Food rescue

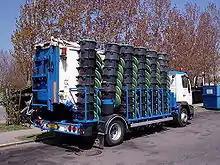
A food-waste collection truck fills approximately 40 bins with food waste collected from large kitchens. This food will later be turned into nourishment pills for pigs.

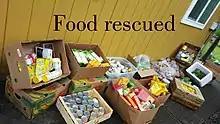
Food with no expiration dates but just past the 'best by' date by a couple months rescued from going to landfill and distributed to people who needed and wanted it

Organizations can donate both non-perishable and unspoiled perishable food at the end of its shelf life to food banks, food pantries, food rescue programs, homeless shelters, and other organizations that redistribute food.